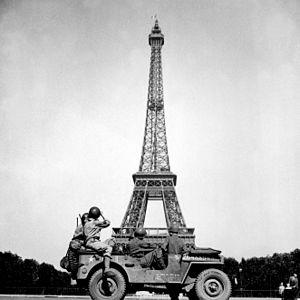
1ᵉʳ janvier : remaniement ministériel. Le pronazi Joseph Darnand est nommé secrétaire général au maintien de l'ordre.